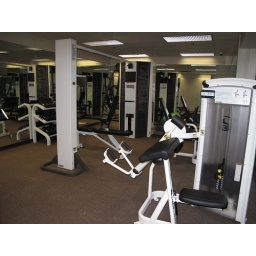
2 bed 2 bath home in Downtown Los Anagles for 375,000